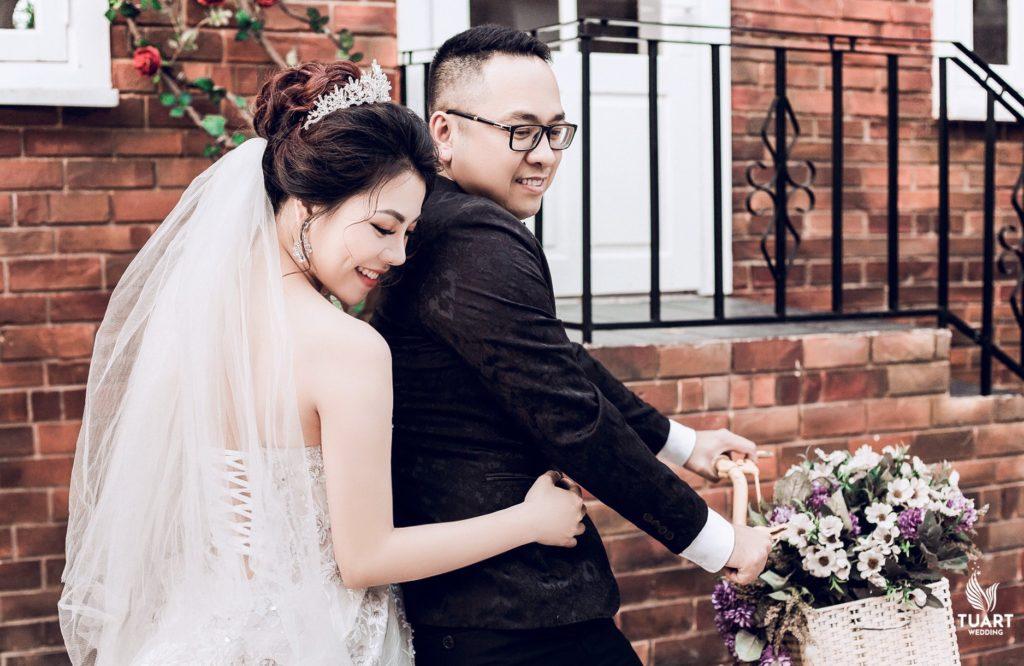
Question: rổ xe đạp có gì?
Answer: có những bông hoa